Taeniasis

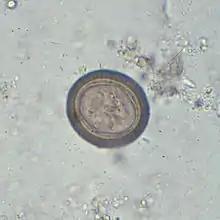
Egg of "T. solium"

Diagnosis of taeniasis is mainly using stool sample, particularly by identifying the eggs. However, this has limitations at the species level because tapeworms have similar eggs. Examination of the scolex or the gravid proglottids can resolve the exact species. But body segments are not often available, therefore, laborious histological observation of the uterine branches and PCR detection of ribosomal 5.8S gene are sometimes necessary. Ziehl–Neelsen stain is also used for "T. saginata" and "T. solium", in most cases only the former will stain, but the method is not entirely reliable. Loop-mediated isothermal amplification (LAMP) is highly sensitive (~2.5 times that of multiplex PCR), without false positives, for differentiating the taenid species from faecal samples.